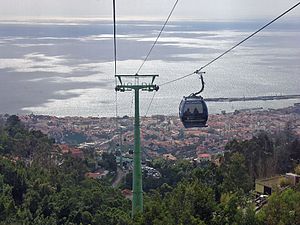
Funchal / Geografi og klima / Transport
Udsigt over Funchal-bugten fra Funchal Cable Car
Funchal er den største by og hovedstad i den portugisiske region Madeira, en øgruppe i Atlanterhavet, beliggende nordvest for de Kanariske Øer. Byen havde i 2011 111.892 indbyggere, og er derfor den 6. største by i Portugal.